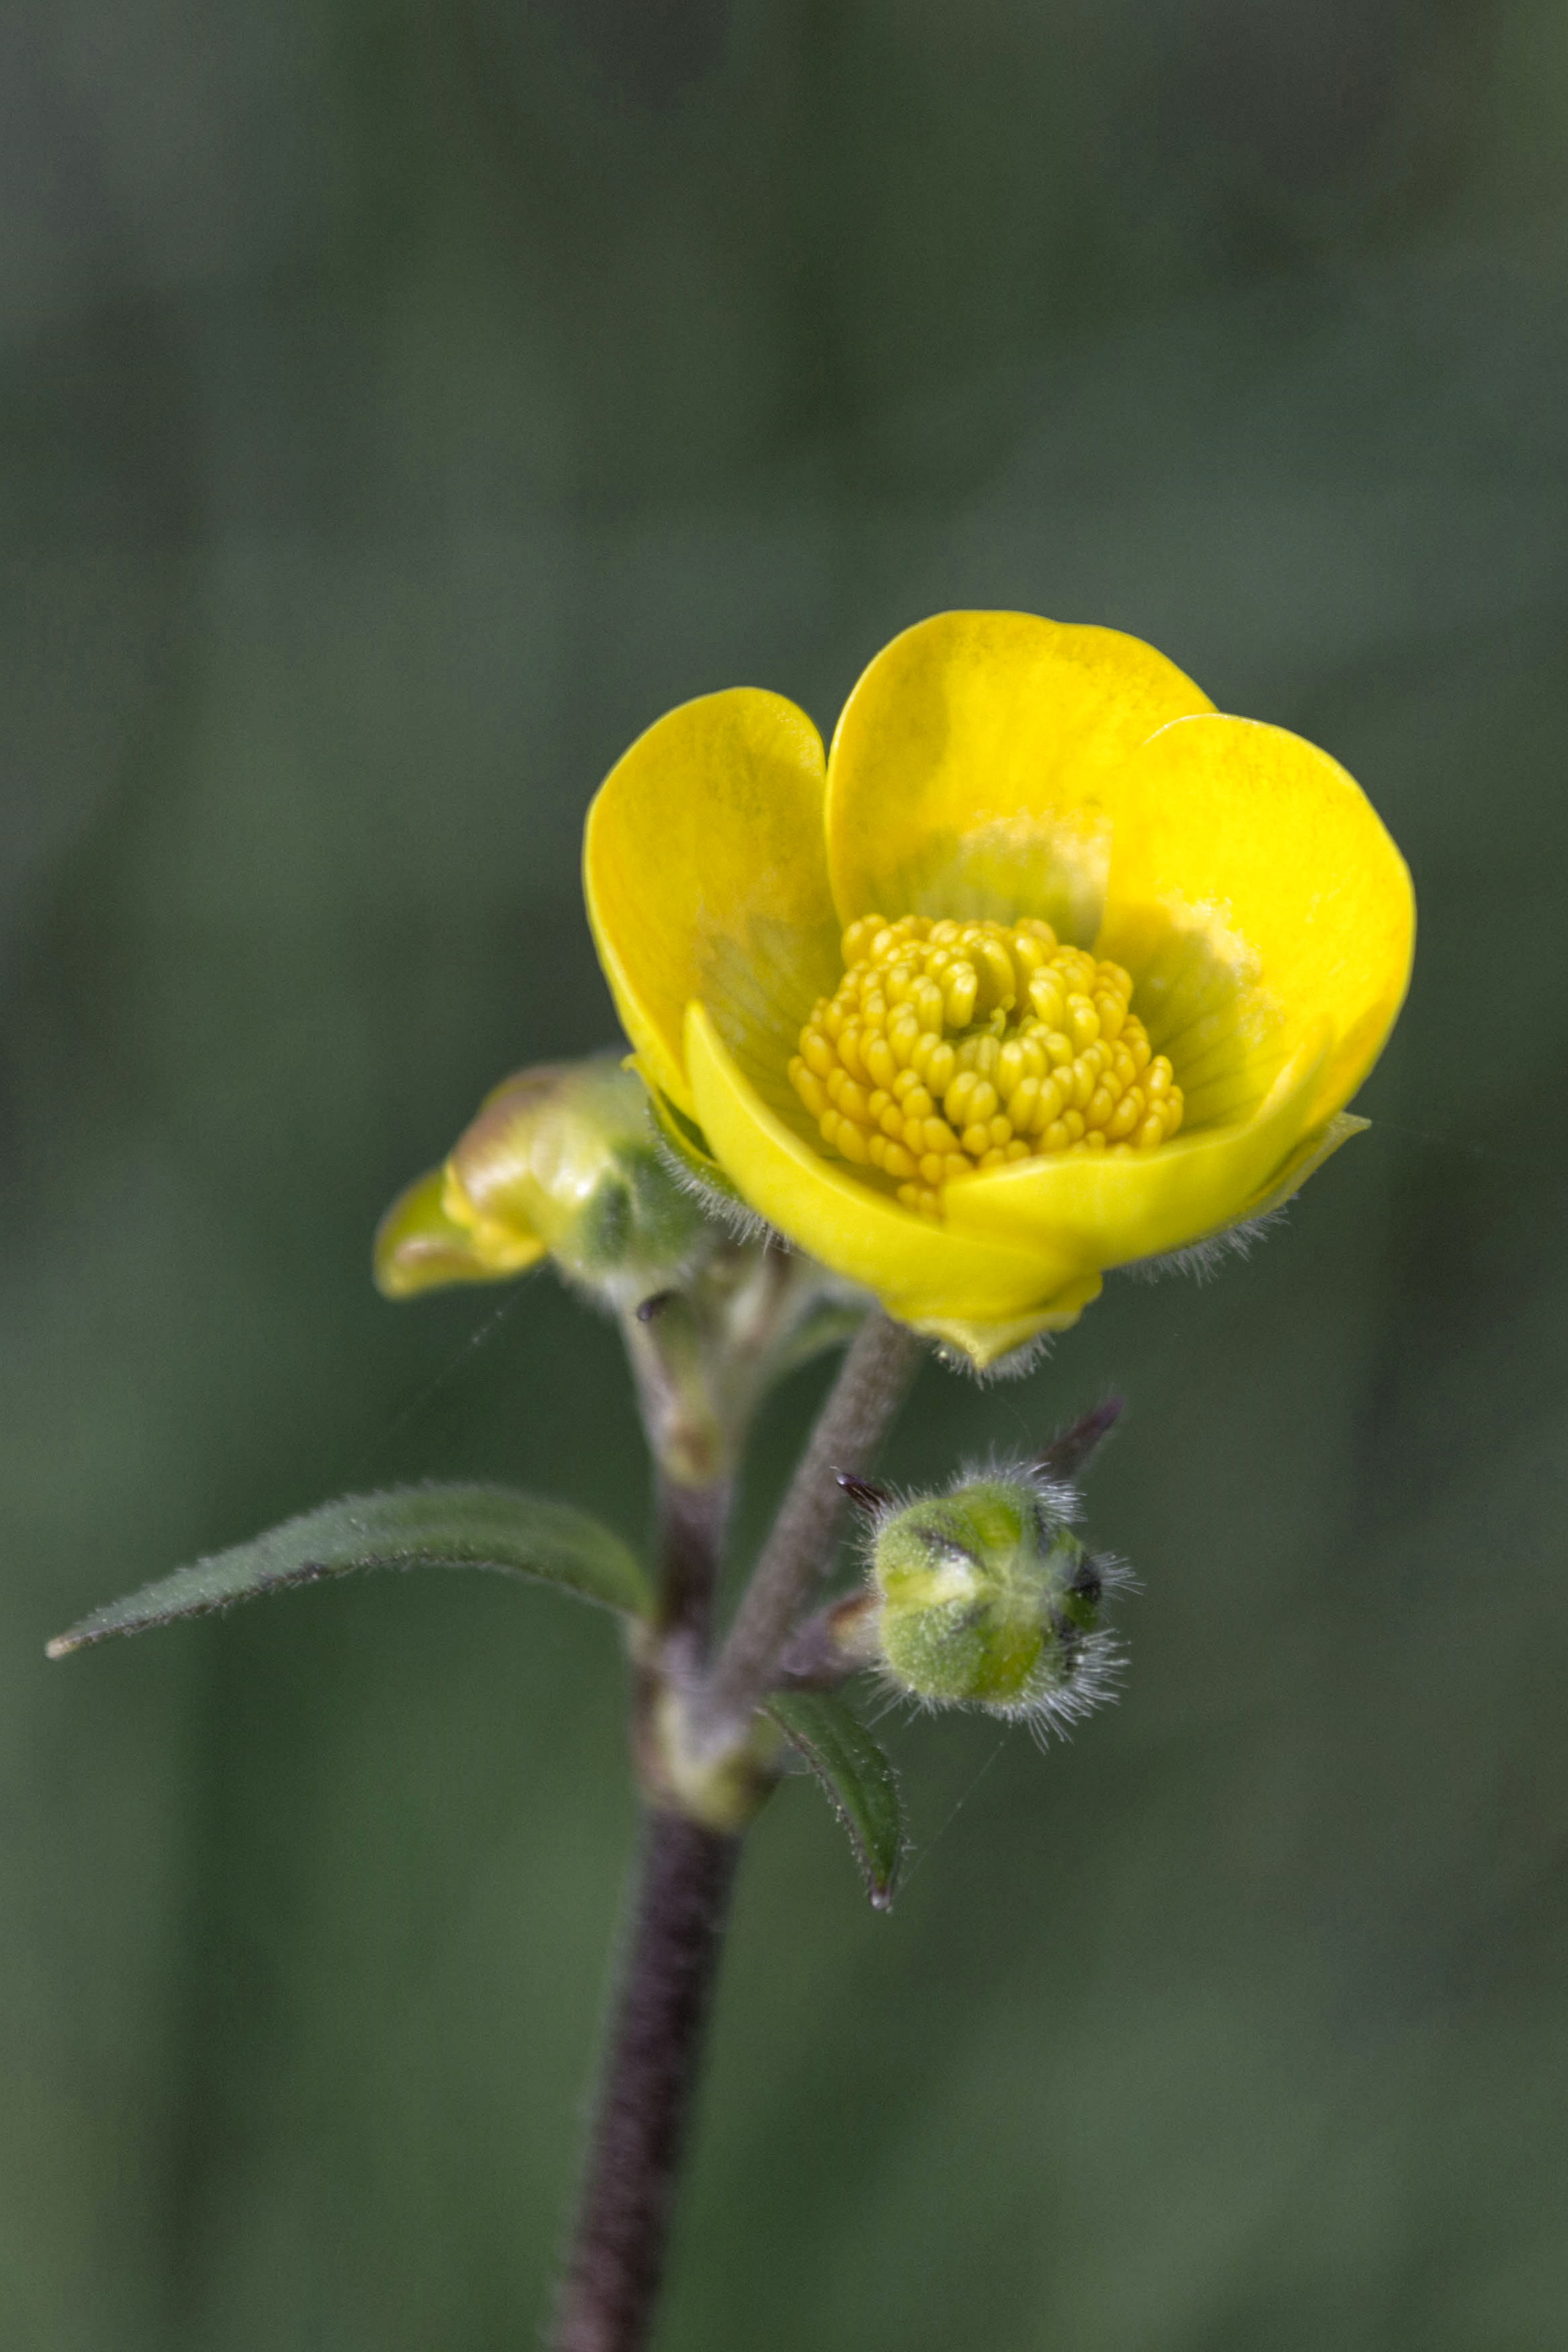
nature, outdoor, blossom, plant, photography, flower, petal, pollen, green, botany, nikon, yellow, flora, fauna, wildflower, close up, nederland, netherlands, zuidholland, outdoorphotography, bud, nectar, paulvandevelde, pdvandevelde, padagudaloma, natuurfotografie, dordrecht, biesbosch, nederlandinfotos, hollandse, macro photography, flowering plant, plant stem, land plant